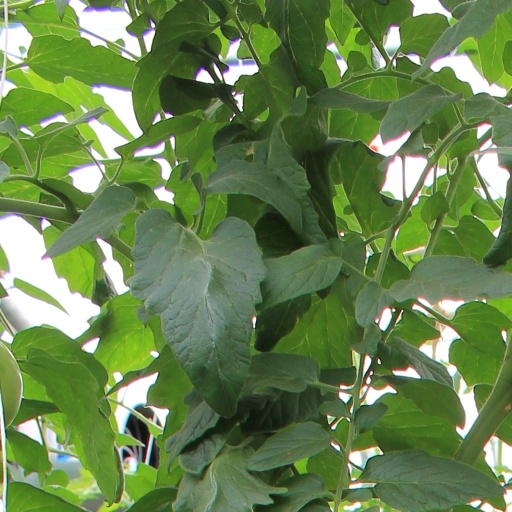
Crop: tomato